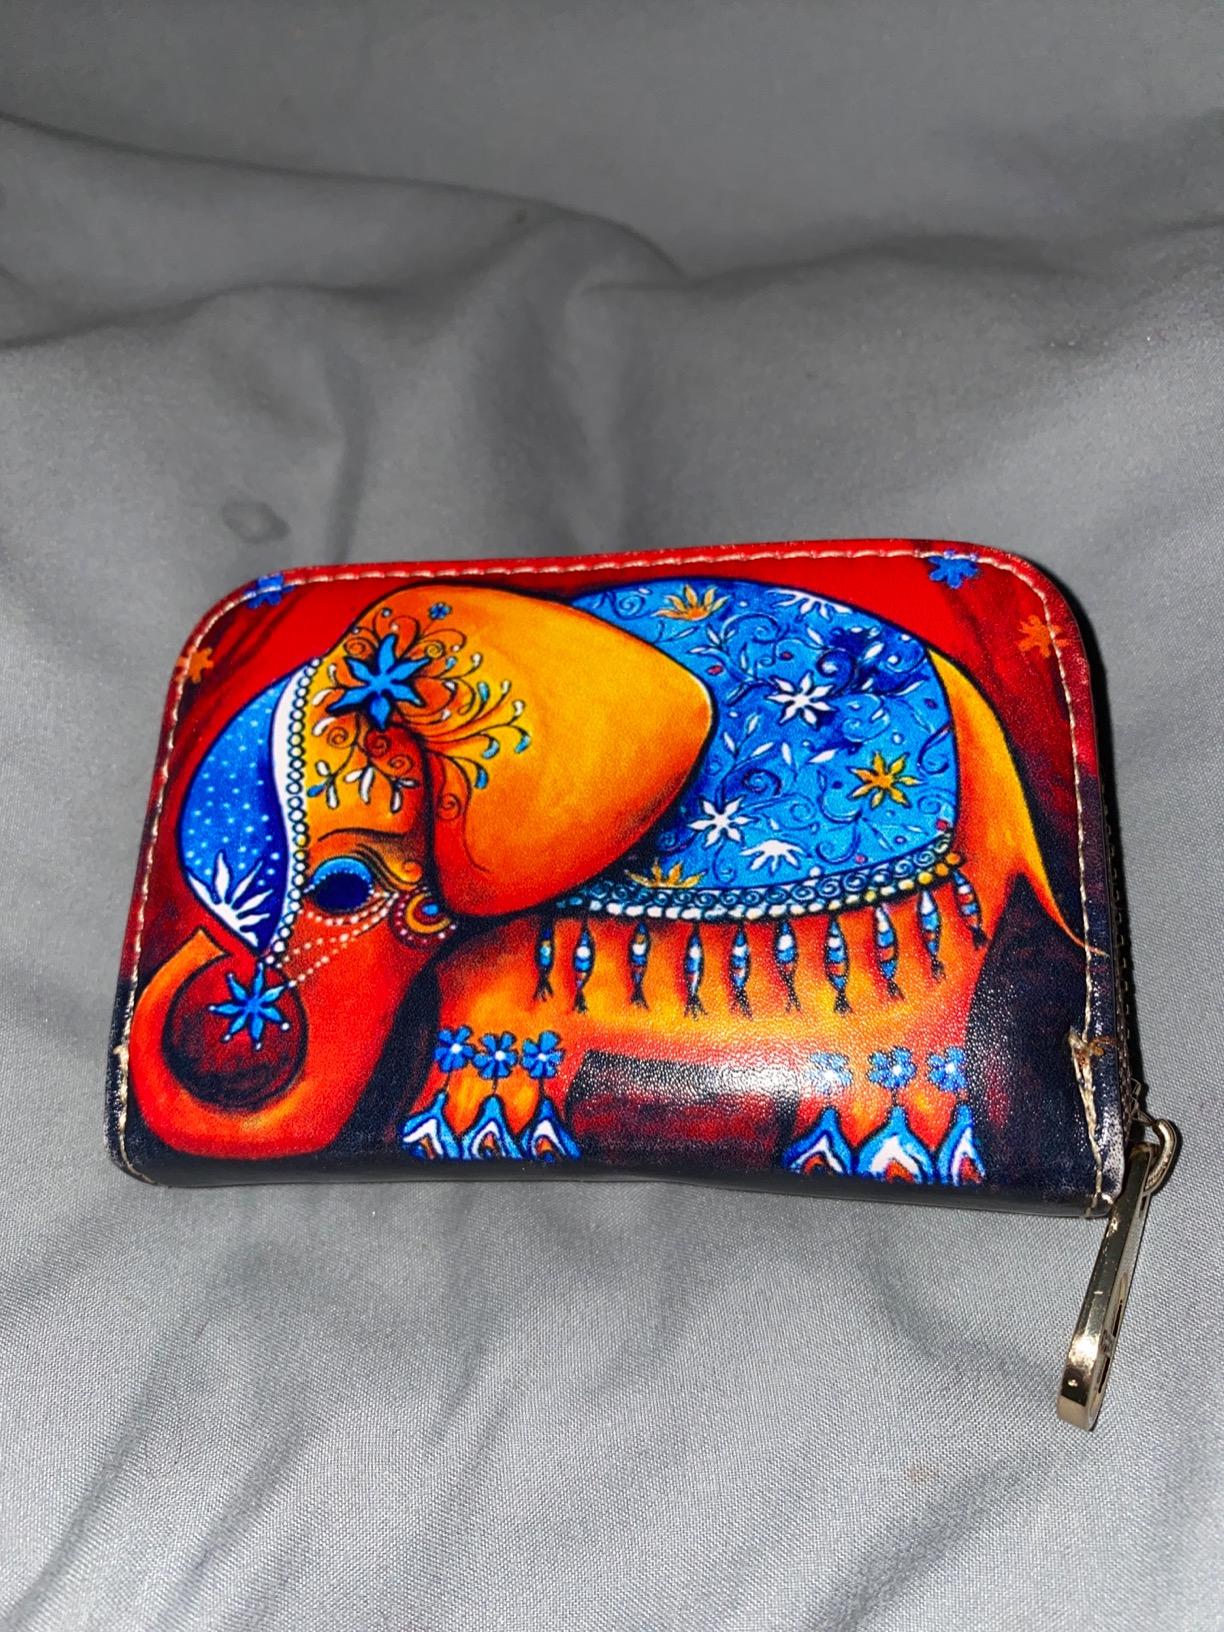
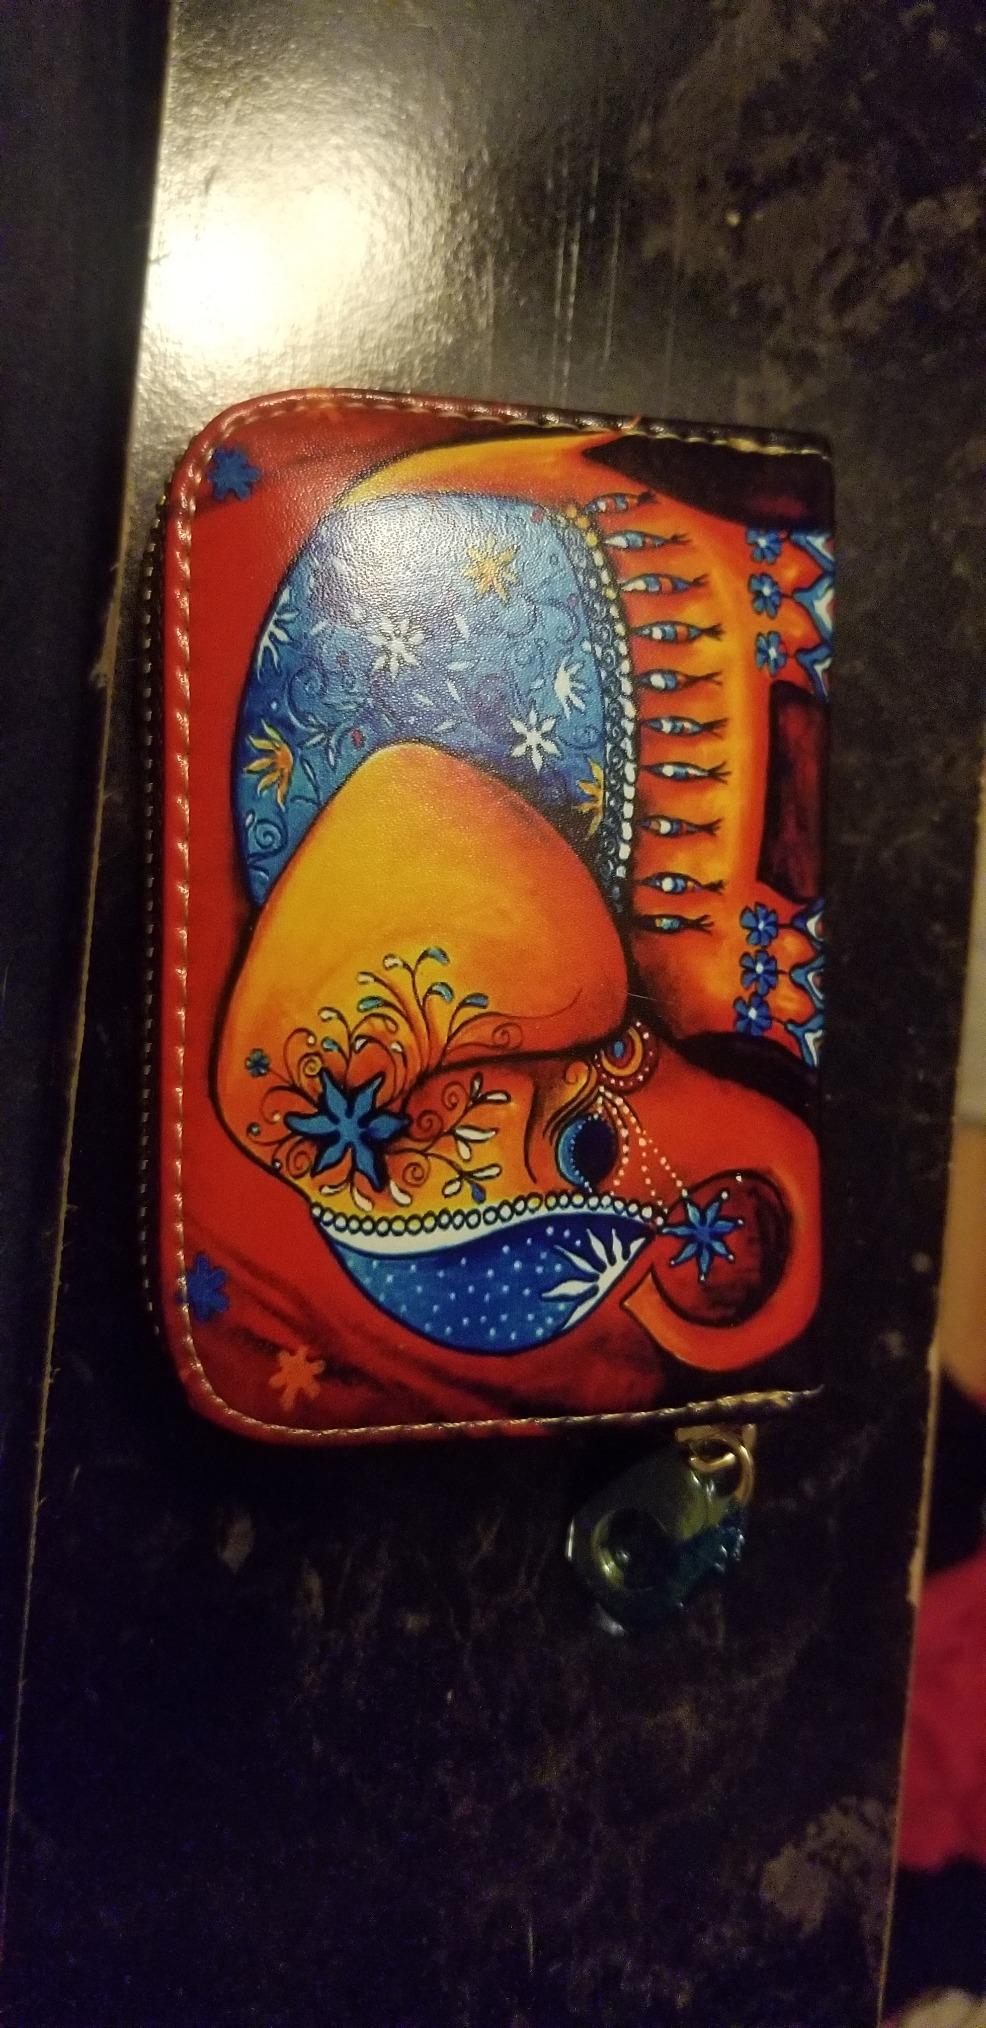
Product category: accessories_keychain
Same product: yes